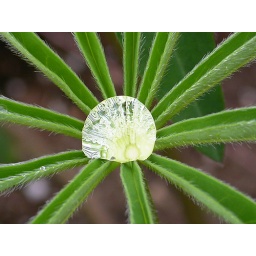
water drop in center of green plants.